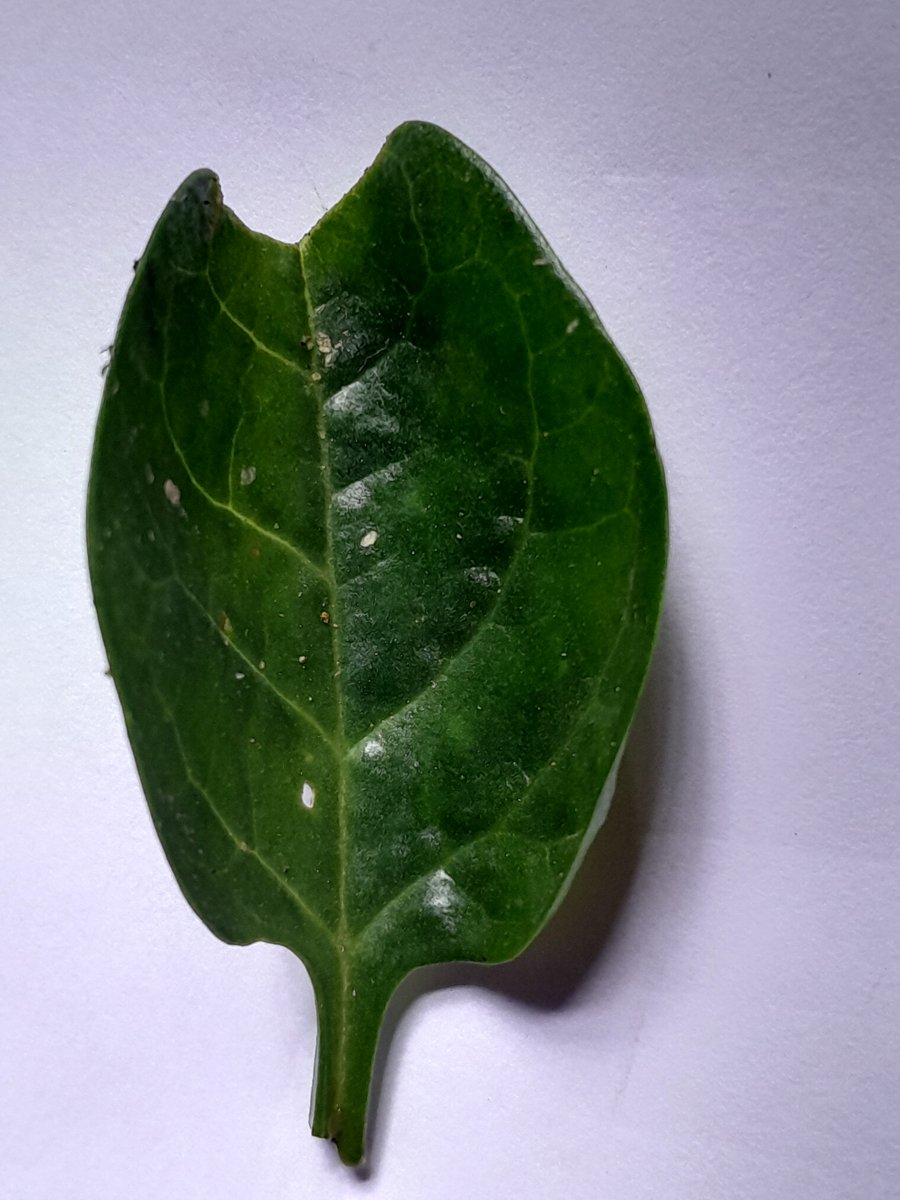
Label: Pest-Damage